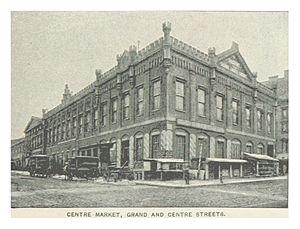
Centre Market Place est une rue du quartier de Lower Manhattan à New York.